Death Horizon: Reloaded

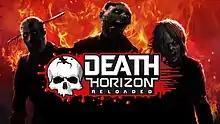

Death Horizon: Reloaded is a first-person shooter for virtual reality devices. The game was released on September 26, 2019. The game is available for Oculus Quest, and there is a version in development for Oculus Rift, HTC Vive, and PlayStation VR. It is a sequel to the game "Death Horizon", which came out on September 21, 2017 for the Oculus Go and Samsung Gear VR platforms.